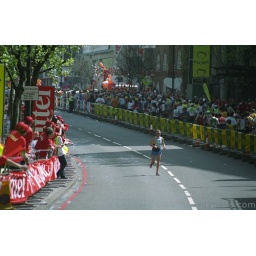
lots of people around but only the person running knows what it feels like